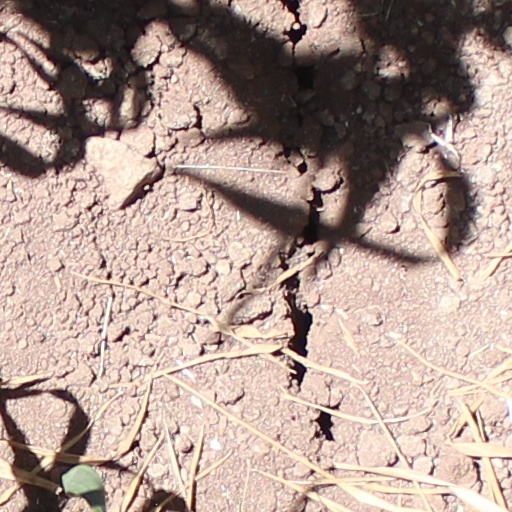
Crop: wheat